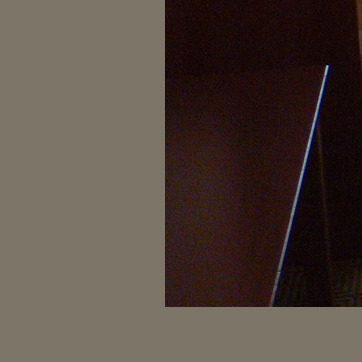
Material: wood